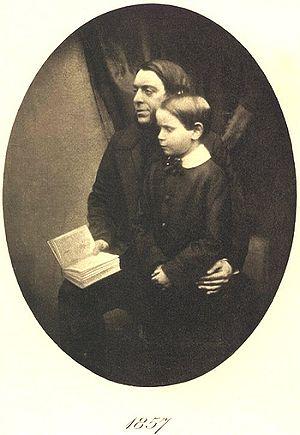
Père et Fils, étude de deux tempéraments est un récit de caractère autobiographique publié en 1907 par le romancier, traducteur, poète et critique britannique Edmund Gosse. Il concerne l'enfance et l'adolescence de l'auteur auprès d'un père, Philip Henry Gosse, 1810-1888, savant naturaliste, spécialiste de biologie marine, et aussi membre fanatique de l'église évangélique des Plymouth Brethren. La première édition reste anonyme, mais celles qui suivent sont signées, vingt années ayant passé depuis la mort du Père.
Philip Henry Gosse, né le 6 avril 1810 à Worcester et mort le 23 août 1888 à Torquay, est un naturaliste britannique.